Praying with Anger

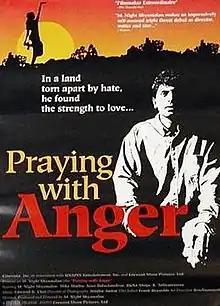
Film poster

Praying with Anger is a 1992 independent drama film written, produced, directed by, and starring M. Night Shyamalan in his directorial debut.